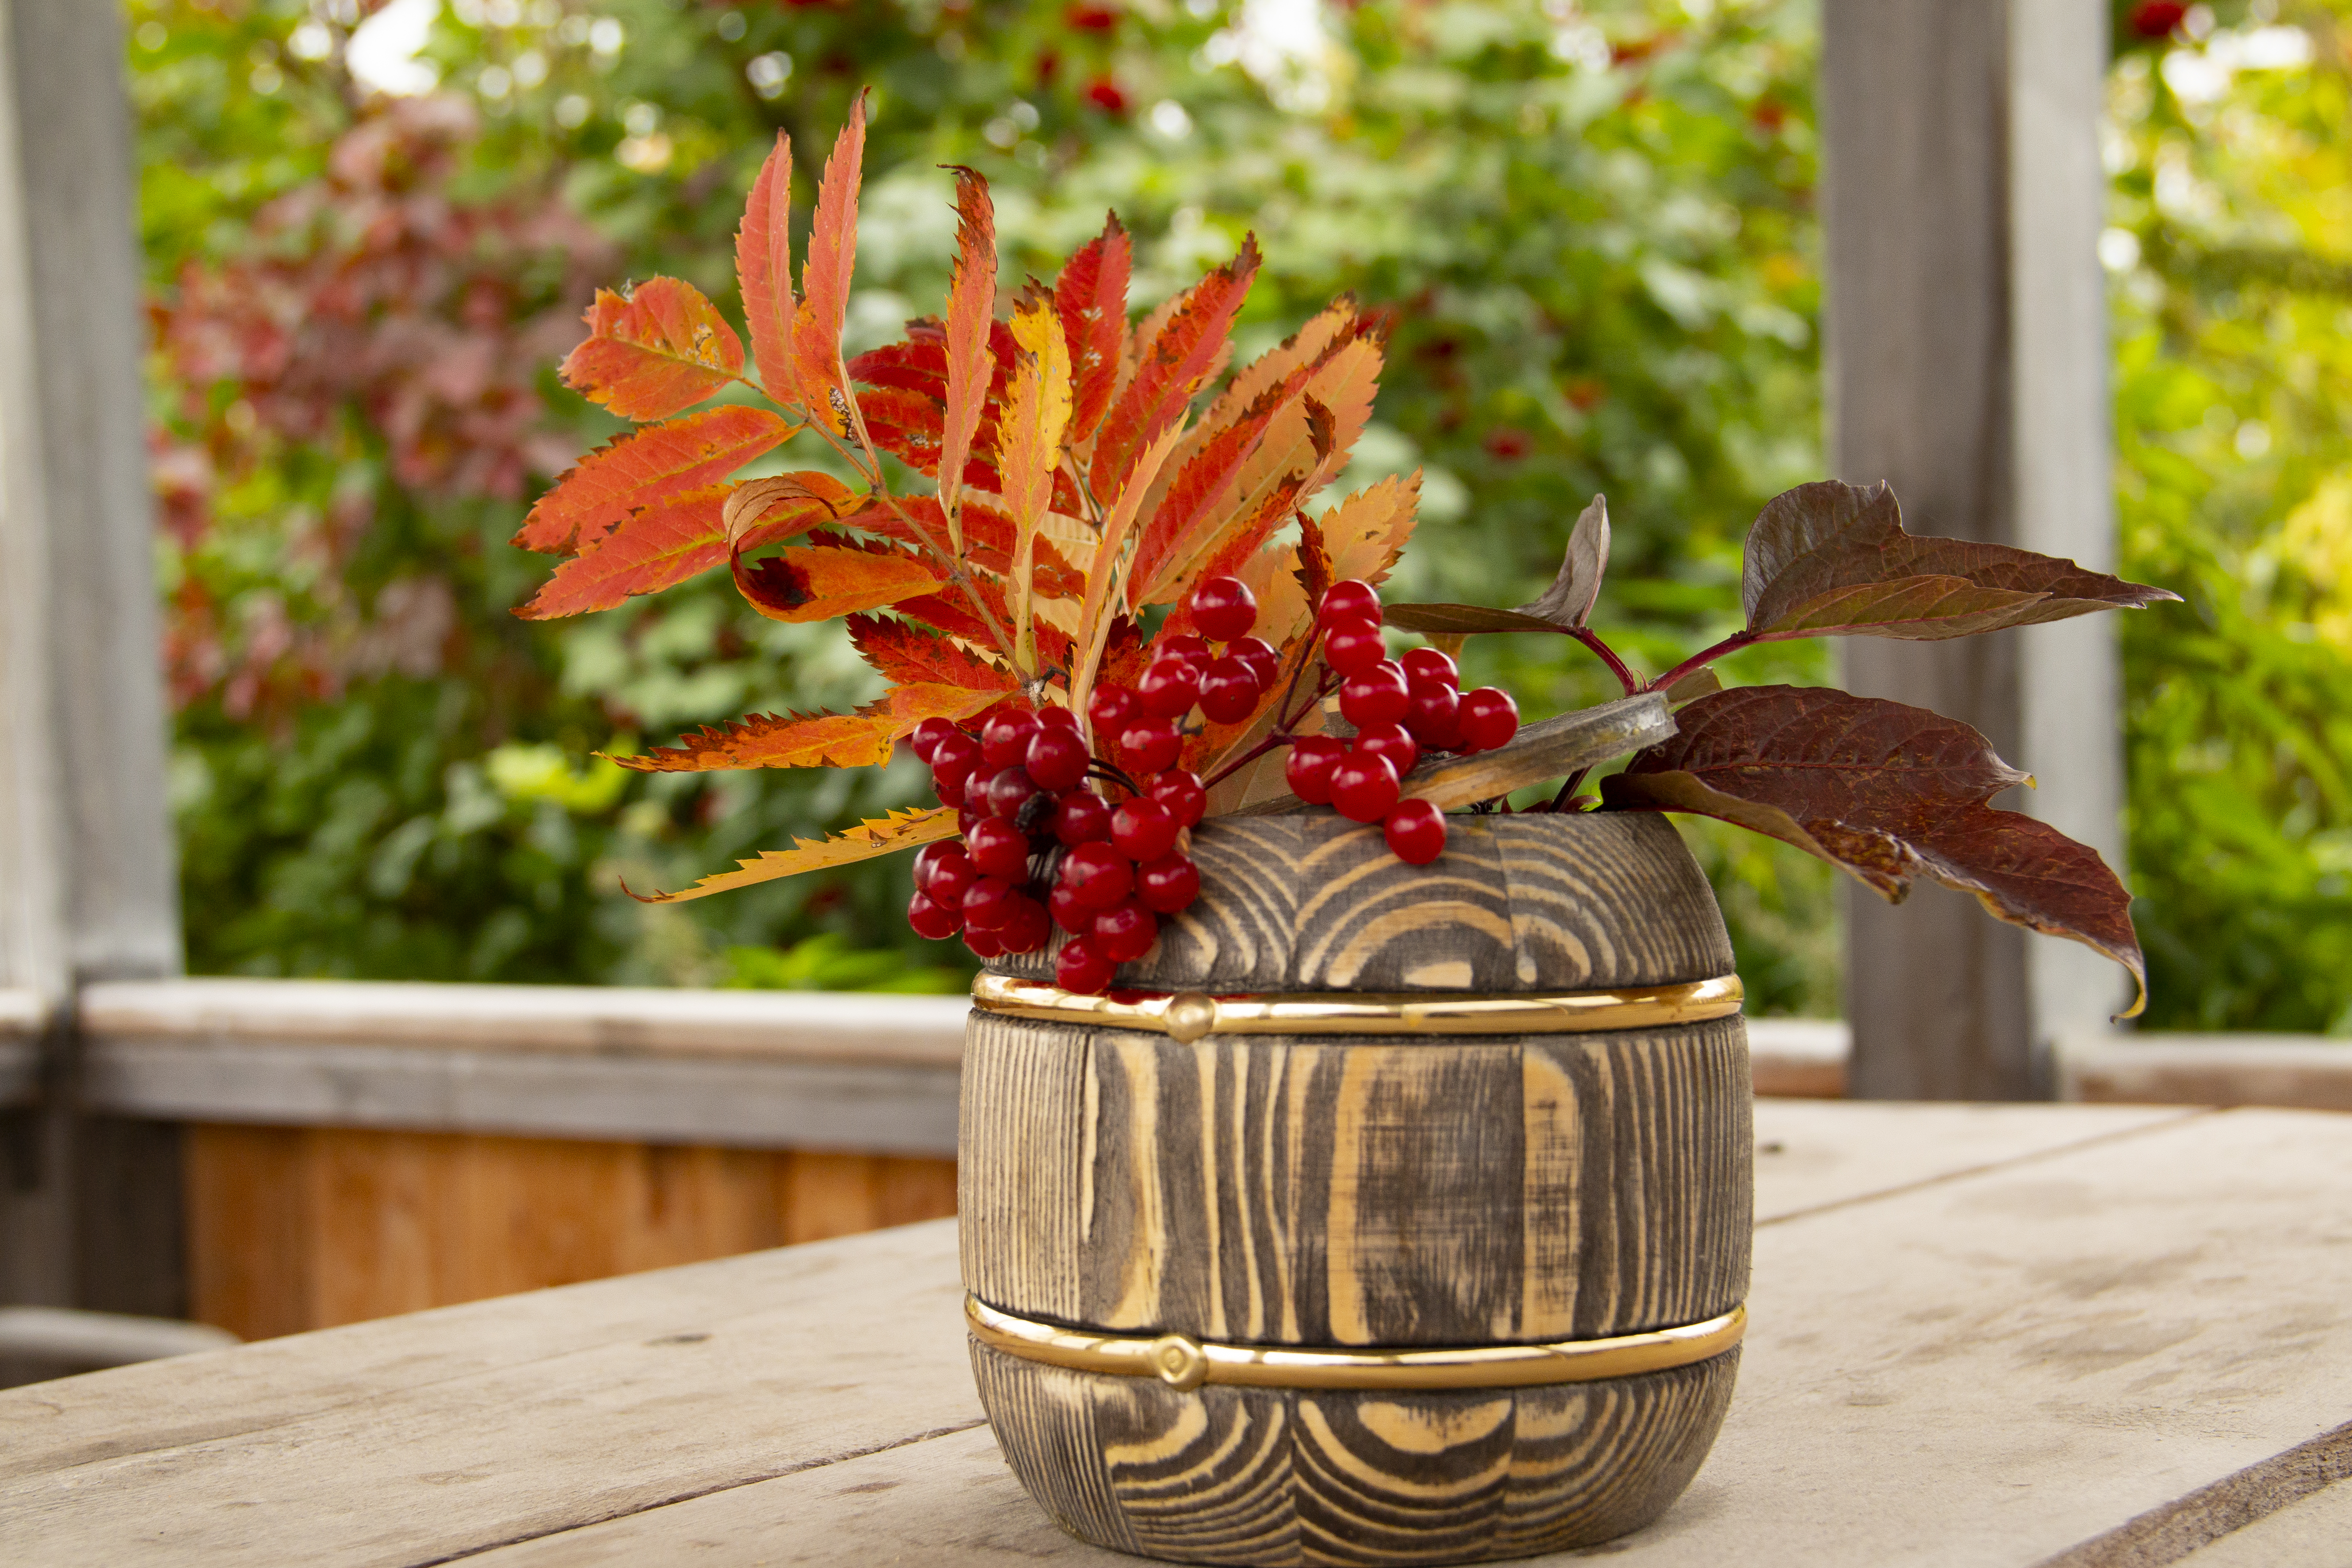
berries, leaves, branches, autumn, leaf, flowerpot, flower, red, plant, houseplant, twig, artificial flower, table, tree, branch, vase, glass, cut flowers, centrepiece, floral design, viburnum, tableware, floristry, furniture, maple, interior design